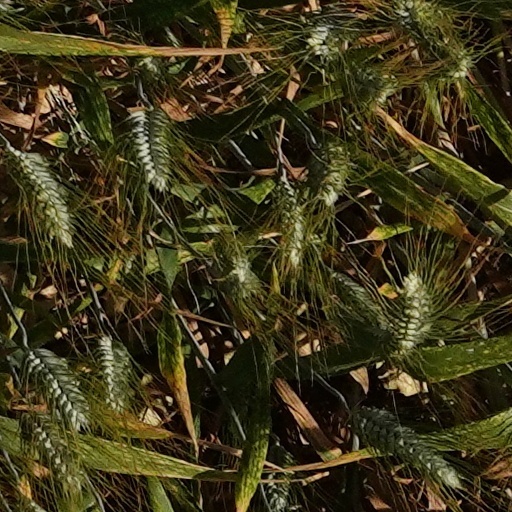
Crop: wheat